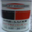
Label: can